Religion in the Song dynasty

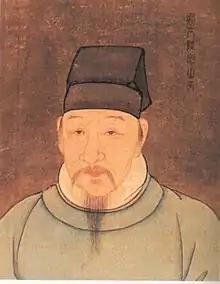
Lu Jiuyuan (1139-1192)

Cheng Hao was born in Huangpo in present-day Hubei to a highly educated family. Cheng Hao learned to read poetry by the age of eight and composed poems by the age of ten. At the age of 12 and 13, he was considered mature and likable while boarding at the county school. At the age of 15, he and his brother Yi studied under Zhou Dunyi, from whom their main takeaway was to disregard the examination standards and to see the Way. Cheng Hao spent around ten years learning from various schools. In 1057, Cheng Hao obtained the "jinshi" degree.